Čestmír Kožíšek

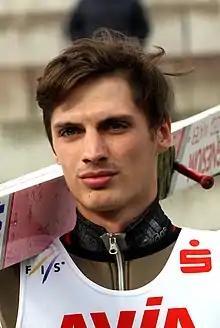
Kožíšek in 2017

Čestmír Kožíšek (born 9 November 1991) is a Czech ski jumper from club LSK Lomnice nad Popelkou.